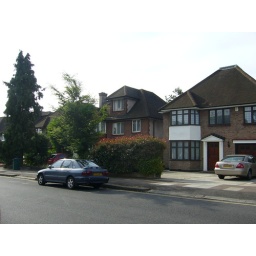
Another Proton car spotted in London